Cult of the Supreme Being

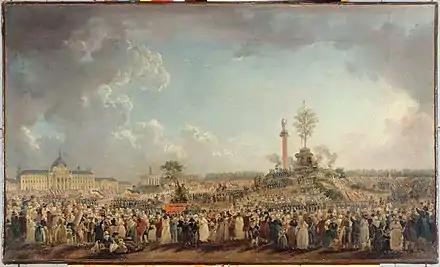
"The Festival of the Supreme Being", by Pierre-Antoine Demachy (1794)

To inaugurate the new state religion, Robespierre declared that 20 Prairial Year II (8 June 1794, also the Christian holiday of Pentecost) would be the first day of national celebration of the Supreme Being, and future republican holidays were to be held every tenth day—the days of rest ("décadi") in the new French Republican Calendar. Every locality was mandated to hold a commemorative event, but the event in Paris was designed on a massive scale. The festival was organized by the artist Jacques-Louis David and François Joseph Talma and took place around a man-made mountain on the Champ de Mars. Robespierre assumed full leadership of the event, forcefully—and, to many, ostentatiously—declaring the truth and "social utility" of his new religion. While earlier Revolutionary festivals were more spontaneous, the Festival of the Supreme Being was meticulously planned. Historian Mona Ozouf has noted how the "creaking stiffness" of the event has been seen by some to foreshadow "the sclerosis of the Revolution."